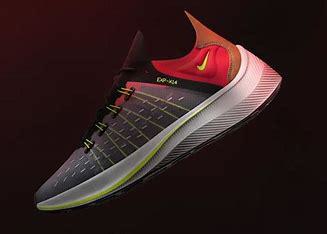
Brand: Nike
Model: Exp X14